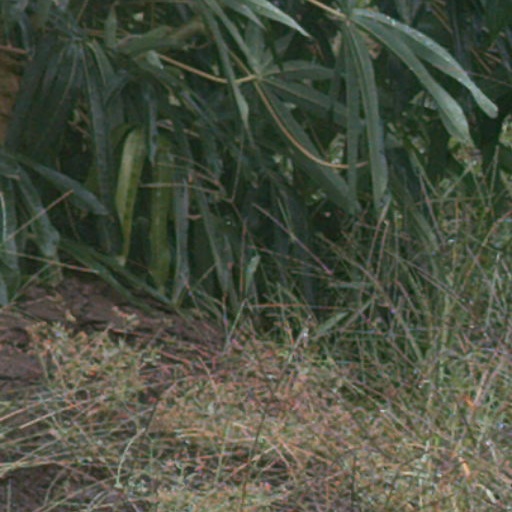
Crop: cassava